Robert H. Jeffrey

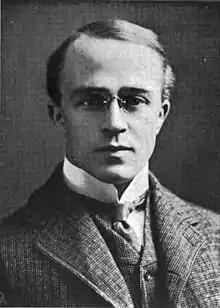

Robert Hutchins Jeffrey (December 21, 1873 – October 22, 1961) was the 35th mayor of Columbus, Ohio and the 32nd person to serve in that office. He was elected April 4, 1903. He served Columbus for one term and an additional eight months. The Ohio General Assembly changed Ohio election times from the spring season to the fall season during his tenure in office. His successor, De Witt C. Badger, took office on January 1, 1906. He died on October 22, 1961.